Joe Ralls

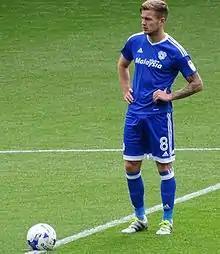
Ralls playing for Cardiff City in 2016.

Ralls celebrated his 100th appearance for Cardiff, by scoring a spectacular goal from 25 yards out against Fulham in August, also opening his accounts for the 2016–17 season. He was nominated for Player of the Month in January, following impressive performances scoring two against Aston Villa and Reading and seeing Cardiff rise from the relegation battle to mid-table spot.